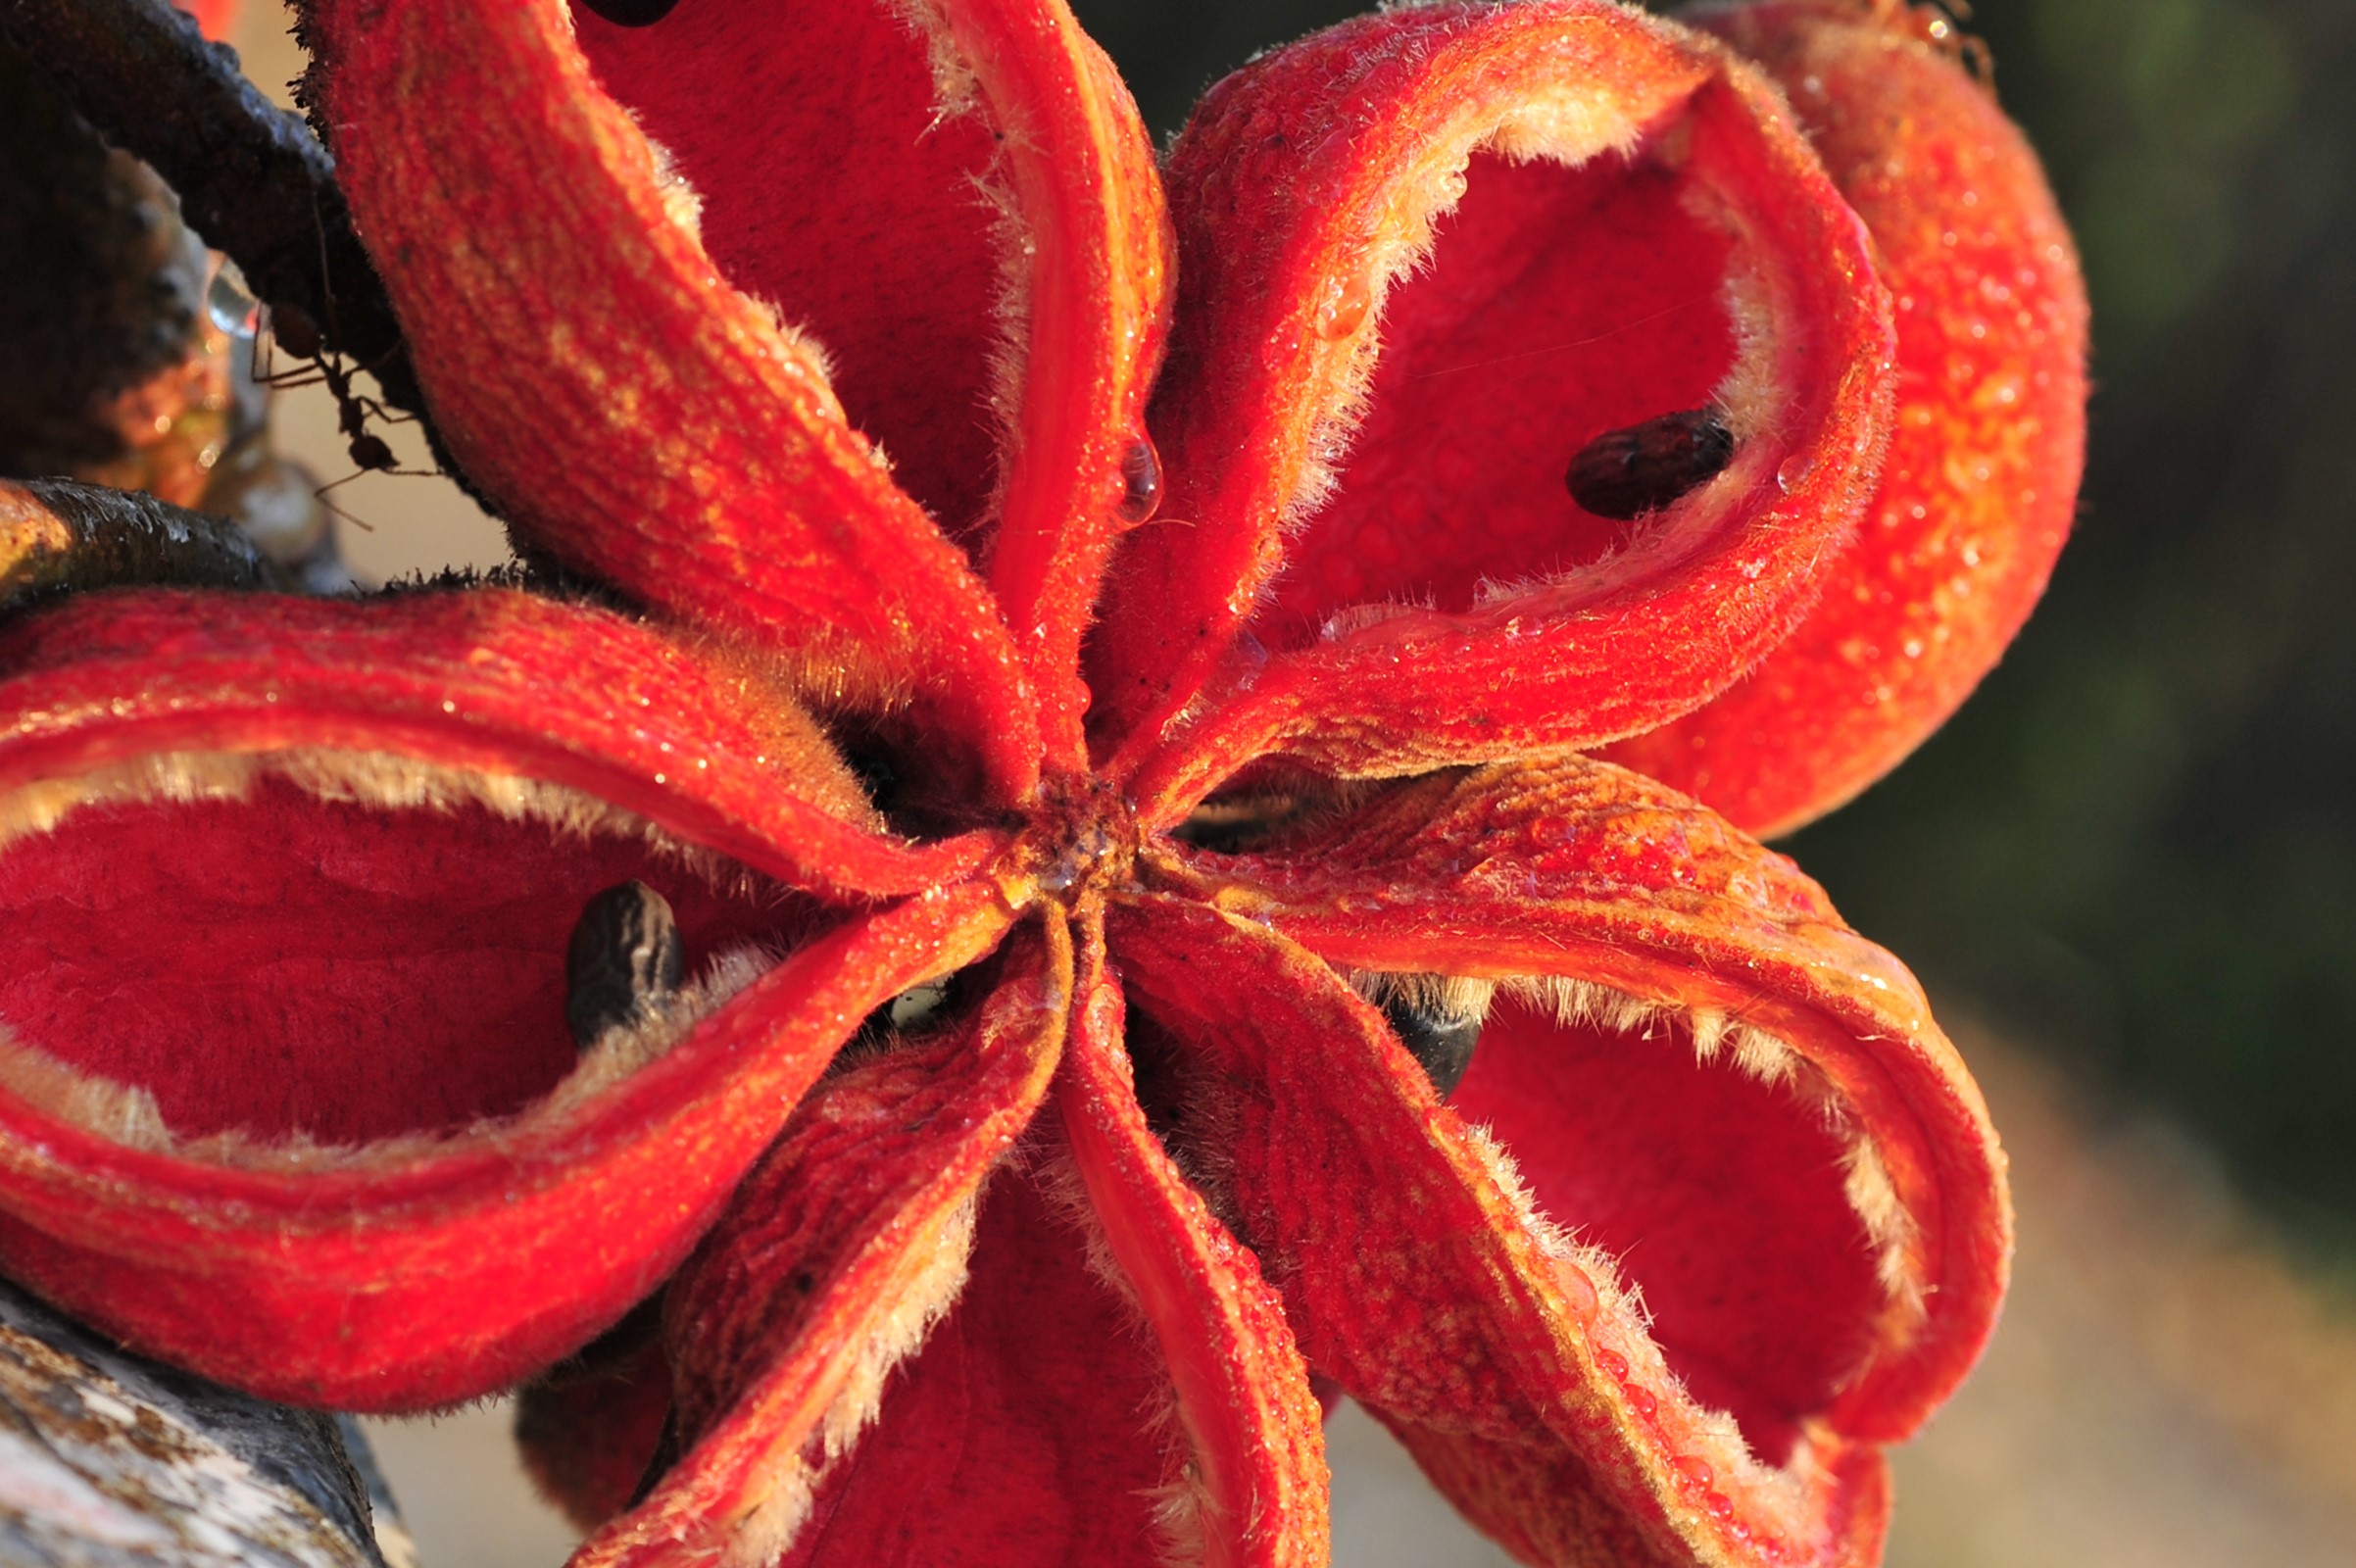
orange, flowers, red, flower, plant, nepenthes, petal, flowering plant